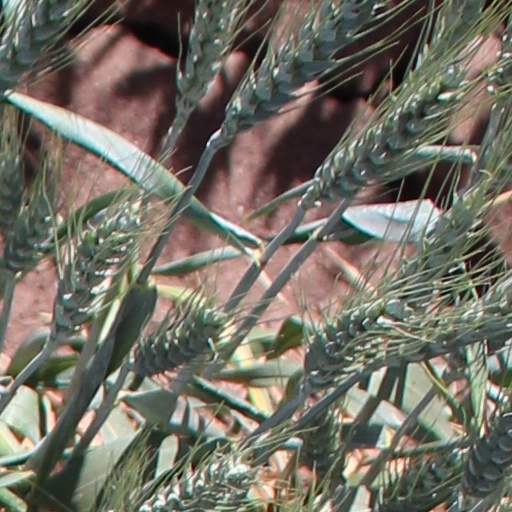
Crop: wheat